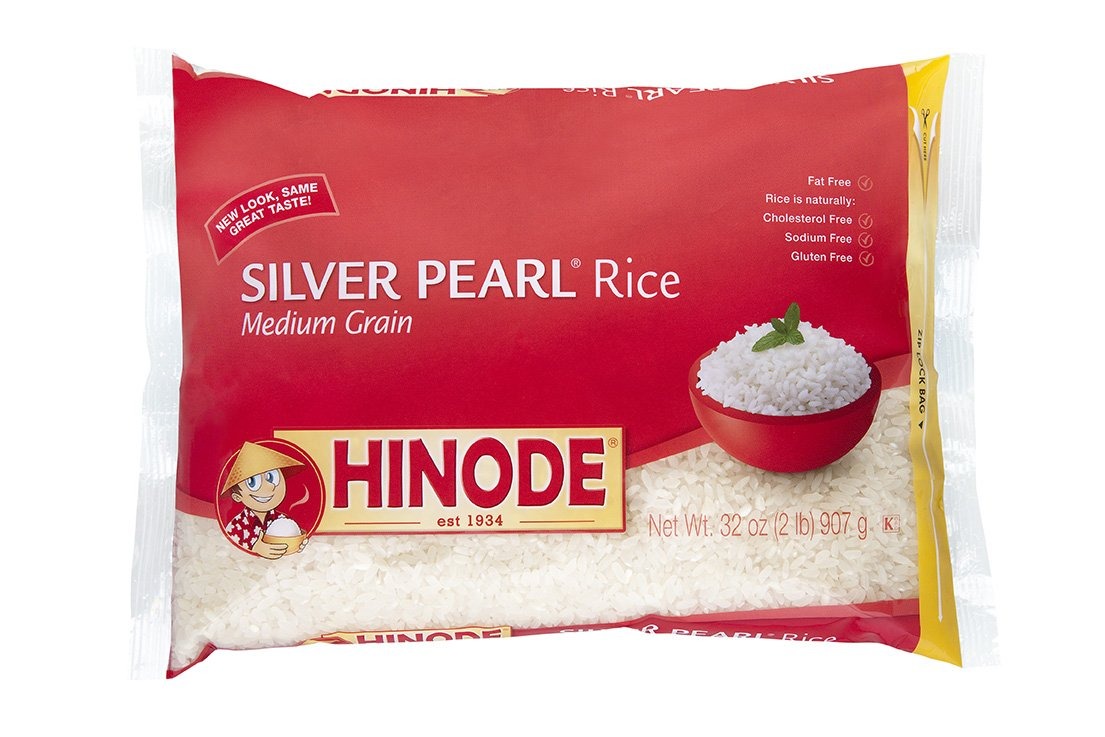
Item Name: Hinode Silver Pearl Medium Grain White Rice
Bullet Point 1: Gluten Free
Bullet Point 2: Kosher
Product Description: Per 1/4 Cup Serving: 180 calories; 0 g sat fat (0% DV); 0 mg sodium (0% DV); 0 g sugars. Rice is naturally gluten free. GMO free sourcing pool. See CalRice.org for annual seed test results. Silver pearl. White sticky rice for everyday recipes and new creations. U.S. no. 1 extra fancy. Hinode (hee-no-day; meaning rising sun) brings authentic texture and taste to your kitchen. Farming goodness into every grain since 1934. www.hinoderice.com. For Inspiration: www.hinoderice.com. Toll free customer service: 855-544-6633. BPA free plastic. Not currently recycled. Grown in U.S.A. Product of USA.
Value: 32.0
Unit: Fl Oz

Price: 4.19